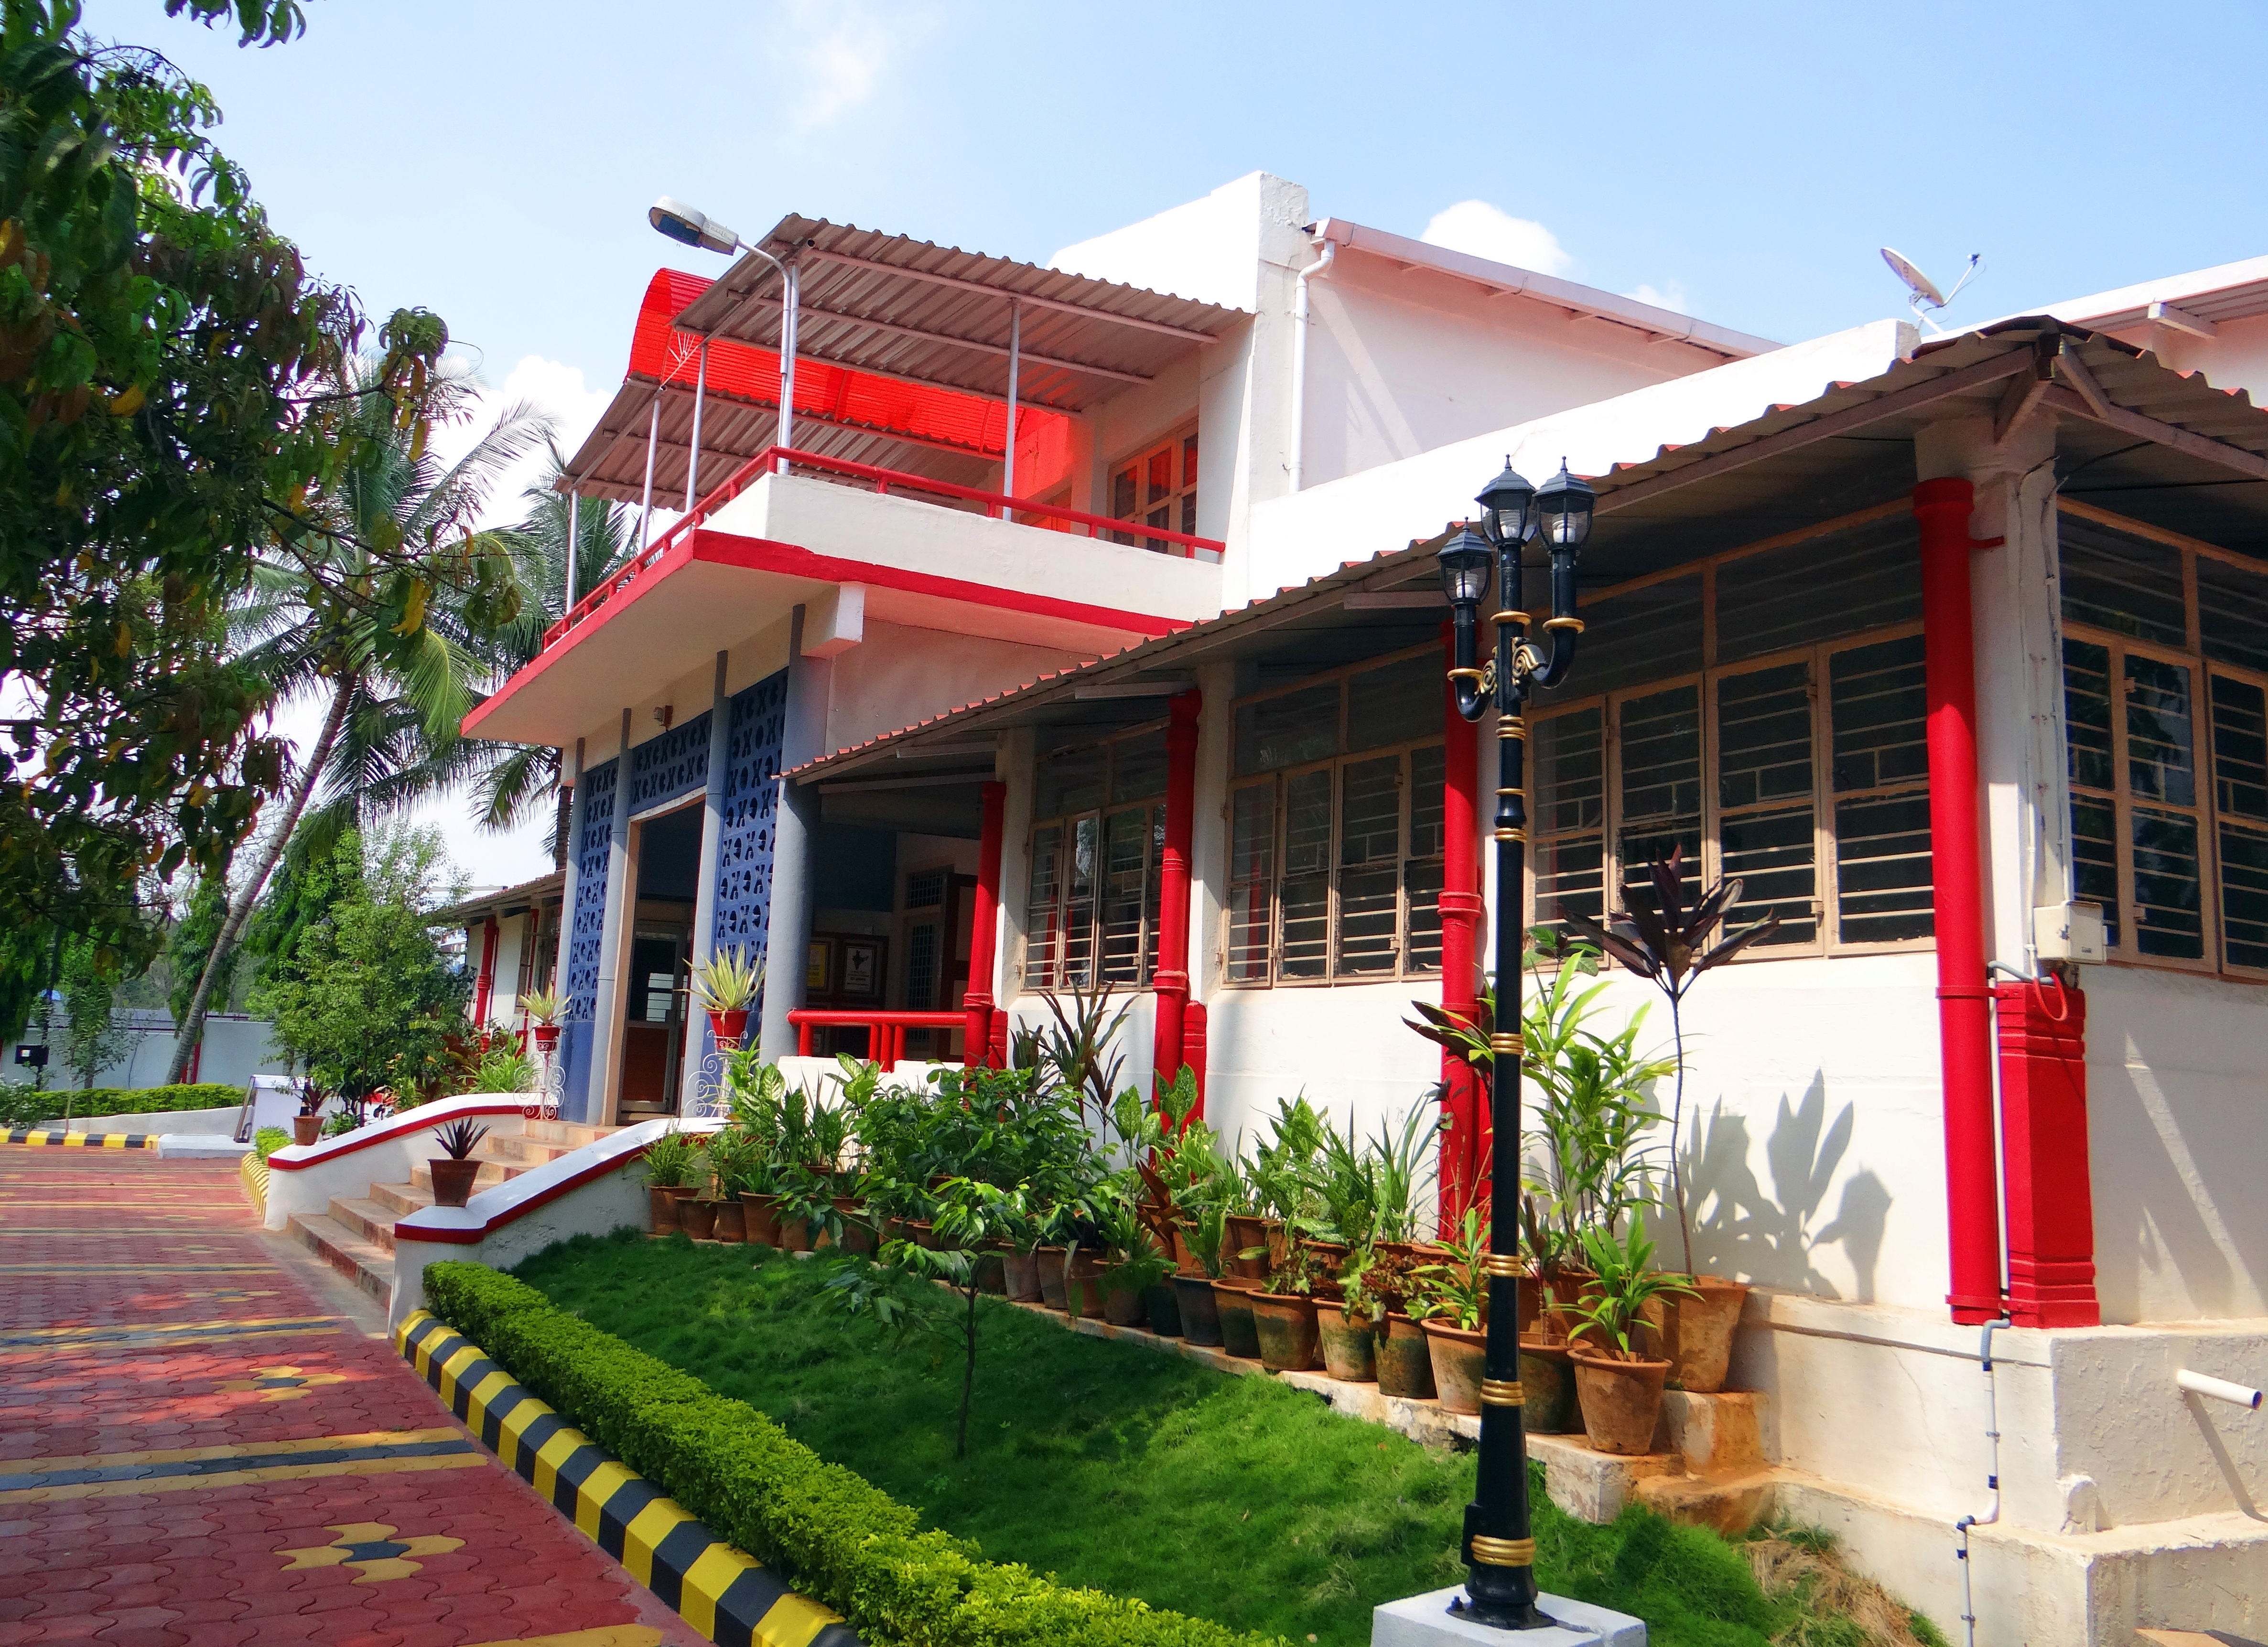
architecture, villa, mansion, house, building, restaurant, home, country, idyllic, rural, cottage, facade, property, dharwad, hotel, resort, india, estate, getaway, real estate, guest house, bungalow, residential area